Jolanta Zawadzka

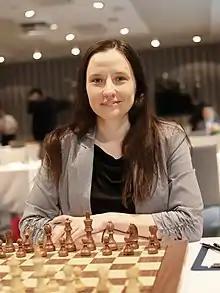
Zawadzka in 2021

Jolanta Zawadzka (born 8 February 1987) is a Polish chess player with the title of Woman Grandmaster (WGM). In 2004, she won the World Youth Chess Championship for girls U18. She won the women's Polish Chess Championship in 2006, 2011, 2015 and 2018.